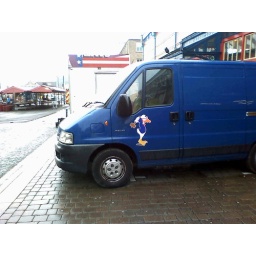
That person got his ride pimped. Outside the open market in Huddersfield.